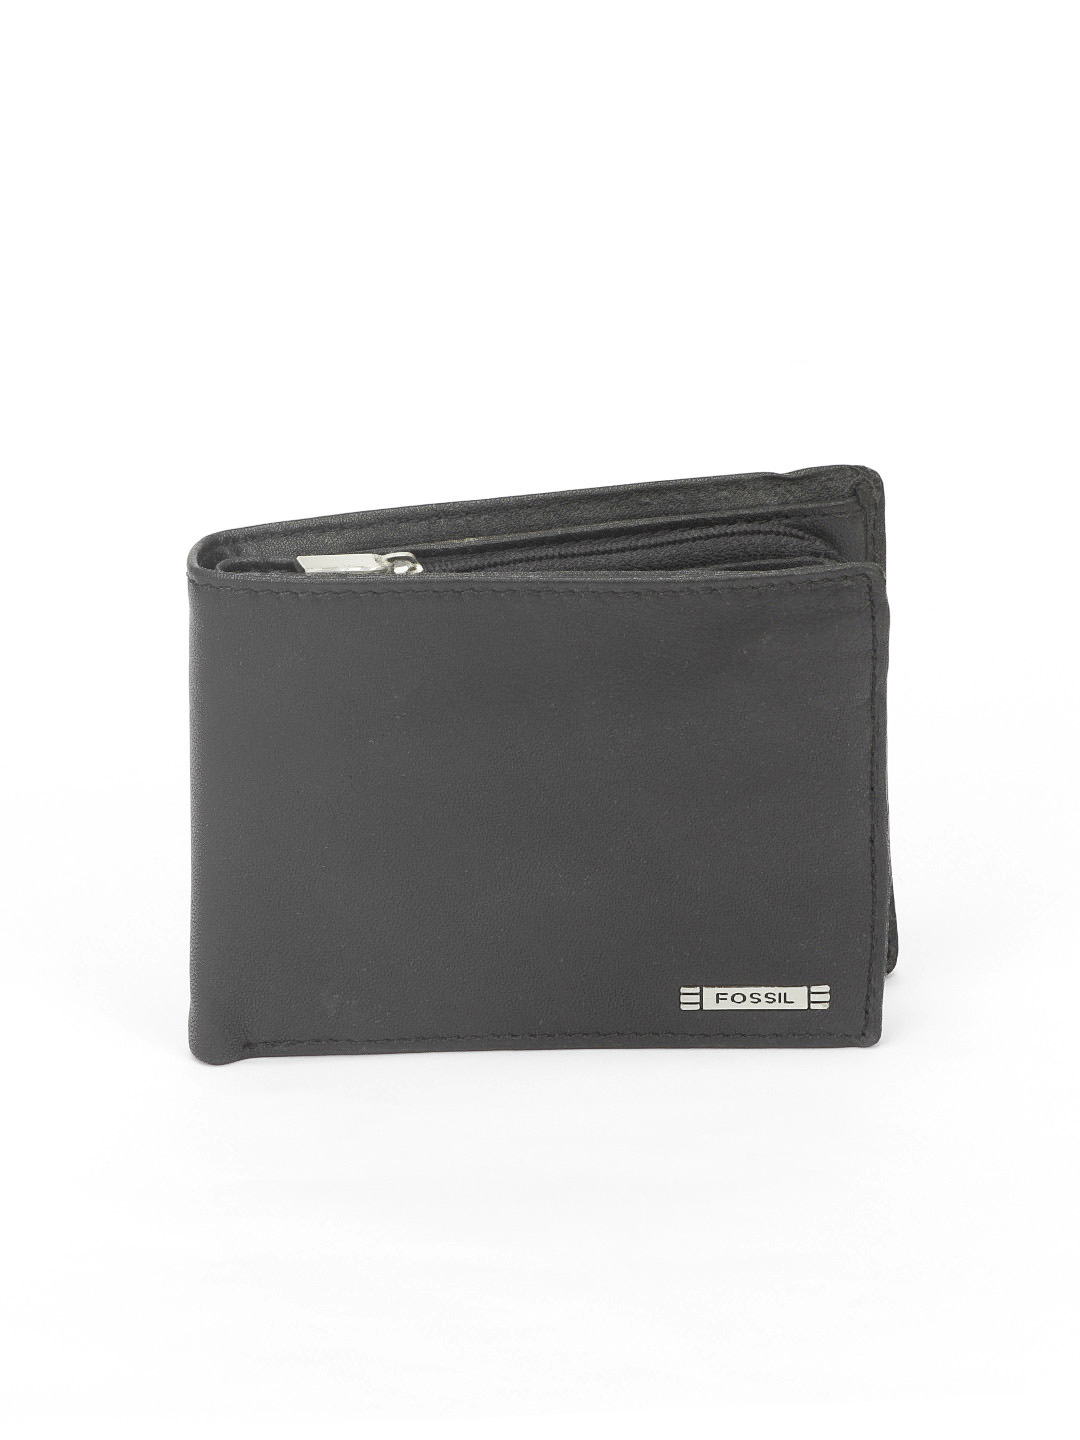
Fossil Men Black Evans Wallet
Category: Accessories / Wallets / Wallets
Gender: Men
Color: Black
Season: Winter 2016
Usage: Casual